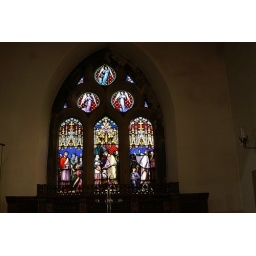
Beautiful stained glass window above the Altar of the Lady Chapel in the Holy Trinity Church in Skipton.